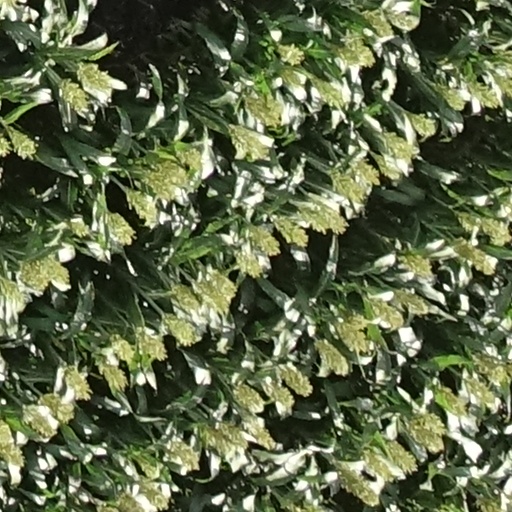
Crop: sorghum